Fiji national football team

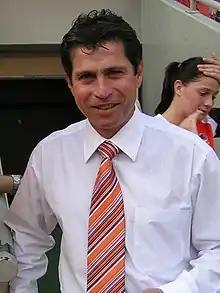
Frank Farina became the manager of the national football team of Fiji in 2015

The following 23 players were called up for the 2024 OFC Men's Nations Cup.